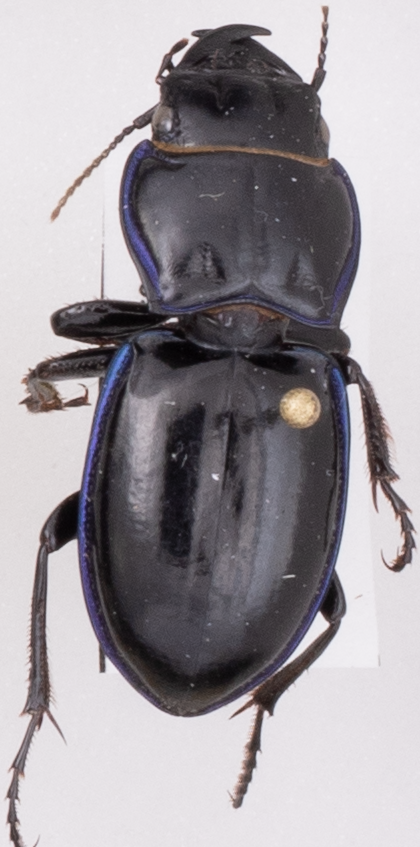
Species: Pasimachus elongatus
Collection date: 2022-08-17
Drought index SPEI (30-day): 0.13
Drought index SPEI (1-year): -1.45
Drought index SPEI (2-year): -1.13